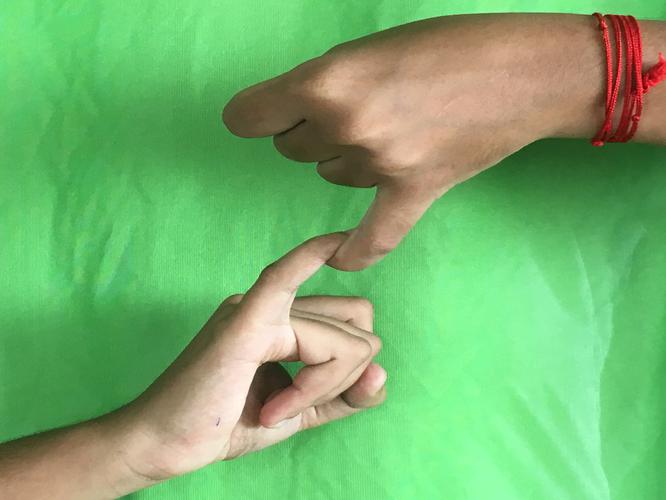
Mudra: Kilaka
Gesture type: double_hand